Edmonton Scottish

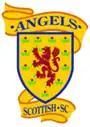
Edmonton Angels logo

The Angels Scottish women's team has won nine Jubilee Trophies as women's national amateur champions, including the inaugural title in 1982, which was the first of five consecutive national titles.